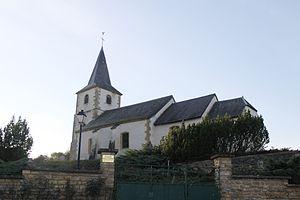
Village Ardennais
Osnes est une commune française, située dans le département des Ardennes en région Grand Est.